Colorado Building

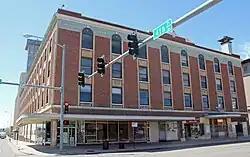

The Colorado Building is a historic commercial building located at 401-411 North Main Street in Downtown Pueblo, Colorado, USA. The building was built in 1925 for the Southern Colorado Investment Company, and was designed by the William N. Bowman Co. It was added to the National Register of Historic Places on April 17, 1992.